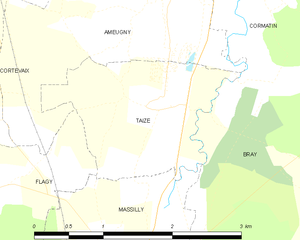
Carte des communes françaises